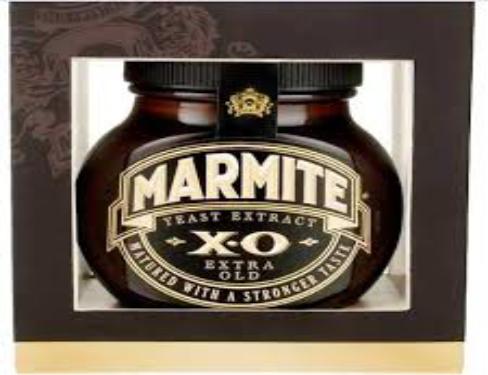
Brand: Marmite
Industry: Food